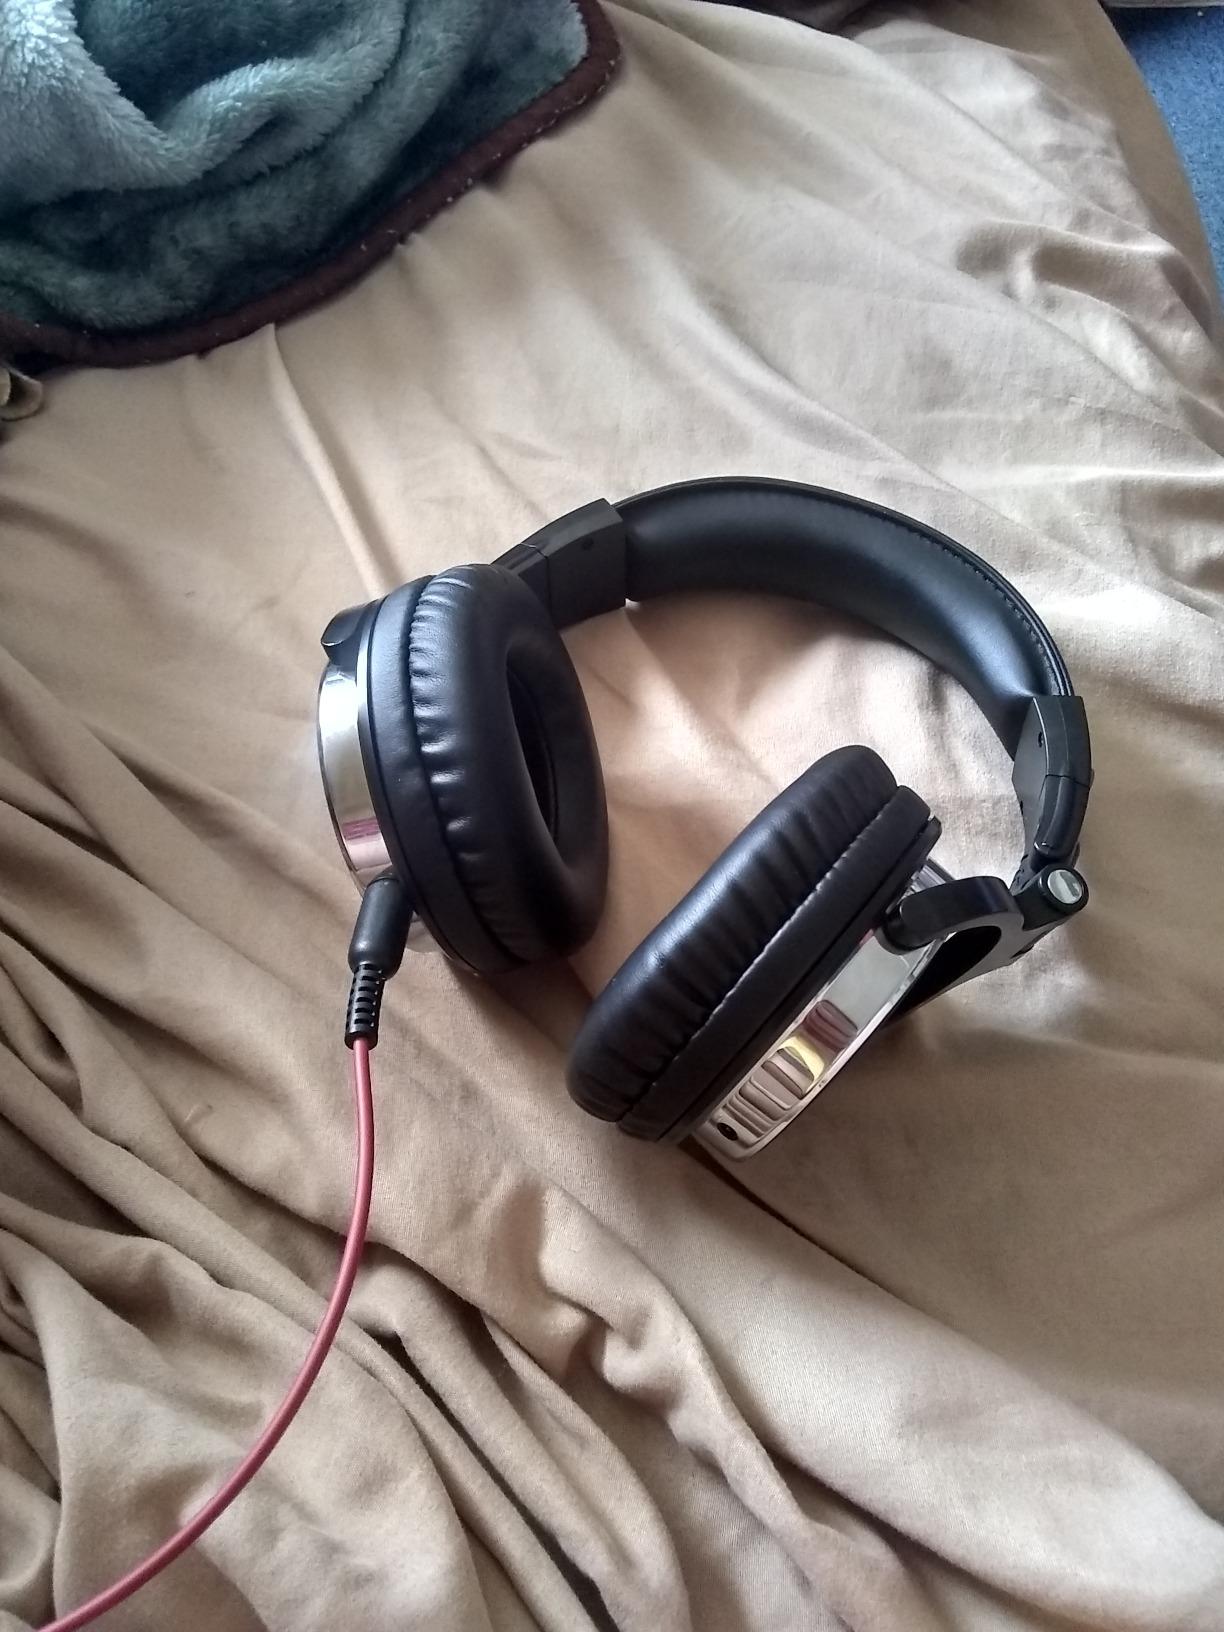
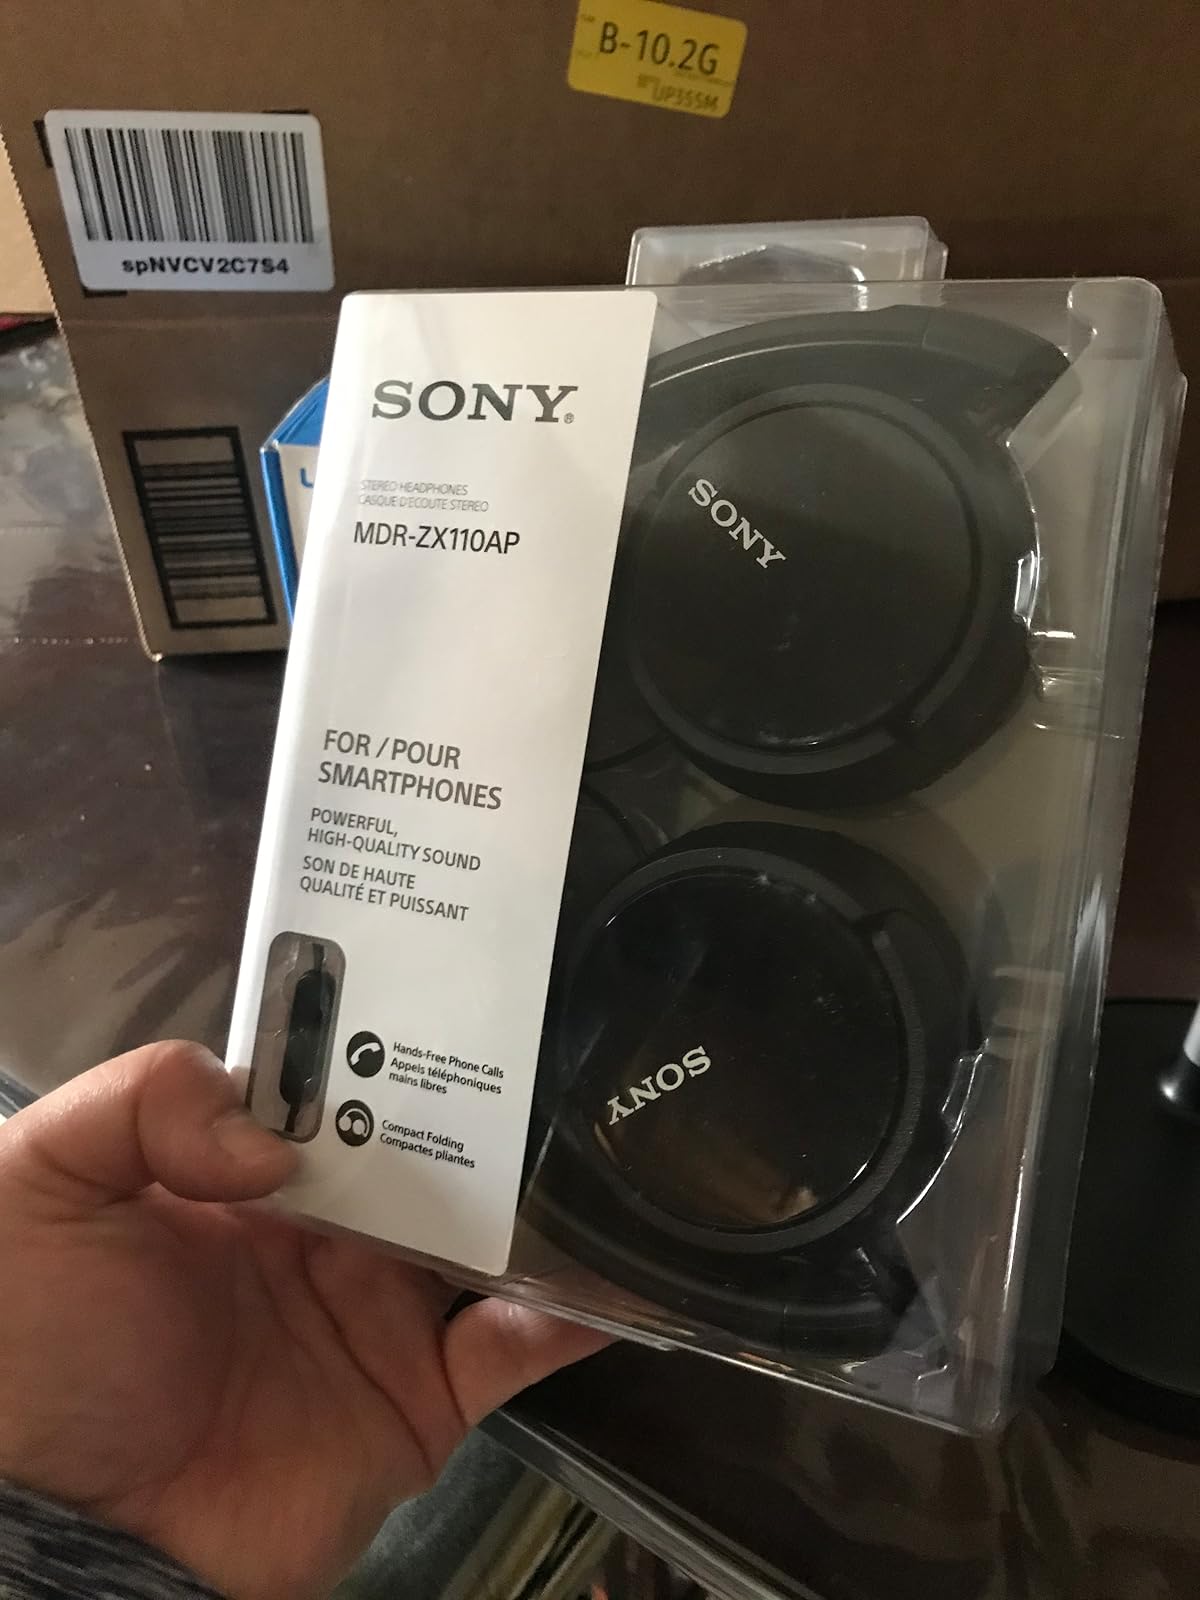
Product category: headphones
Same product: no